21st Arkansas Infantry Regiment (Craven's)

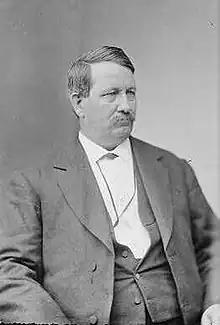
Jordan E. Cravens

During the Iuka-Corinth Campaign, the 21st Arkansas was assigned to Brigadier General William L. Cabell's brigade of Brigadier General Dabney H. Maury's Division of Major General Sterling Price's 1st Corps the Confederate (Army of the West). During the Second Battle of Corinth, the 21st made a gallant attack on the Union works. The attack was described thus by one participating veteran of the 14th and later 21st Arkansas Infantry Regiment: